Tornadoes in New England

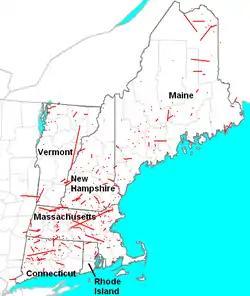
Paths of tornadoes in New England, 1950–2006

Tornadoes are fairly uncommon in the US region of New England. Fewer tornadoes are recorded here than anywhere else east of the Rocky Mountains. However, these deadly and destructive storms do occur; on average, about eight tornadoes are reported in the region each year. Almost 200 people have been killed by these storms in recorded history, and two of the ten most destructive tornadoes in US history occurred in this region.